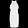
Label: Dress